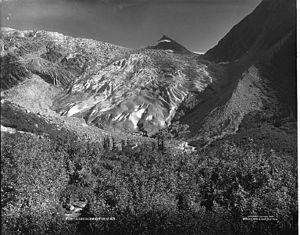
Glacier Illecillewaet, parc des Glaciers, C.-B., 1909
Le glacier Illecillewaet, autrefois appelé Great Glacier ou « Grand Glacier », est une étendue de glace et de neige compacte de dix kilomètres carrés sur un dénivelé de plus de 1 100 mètres d'altitude, située au sein du parc national des Glaciers dans la province de Colombie-Britannique au Canada.